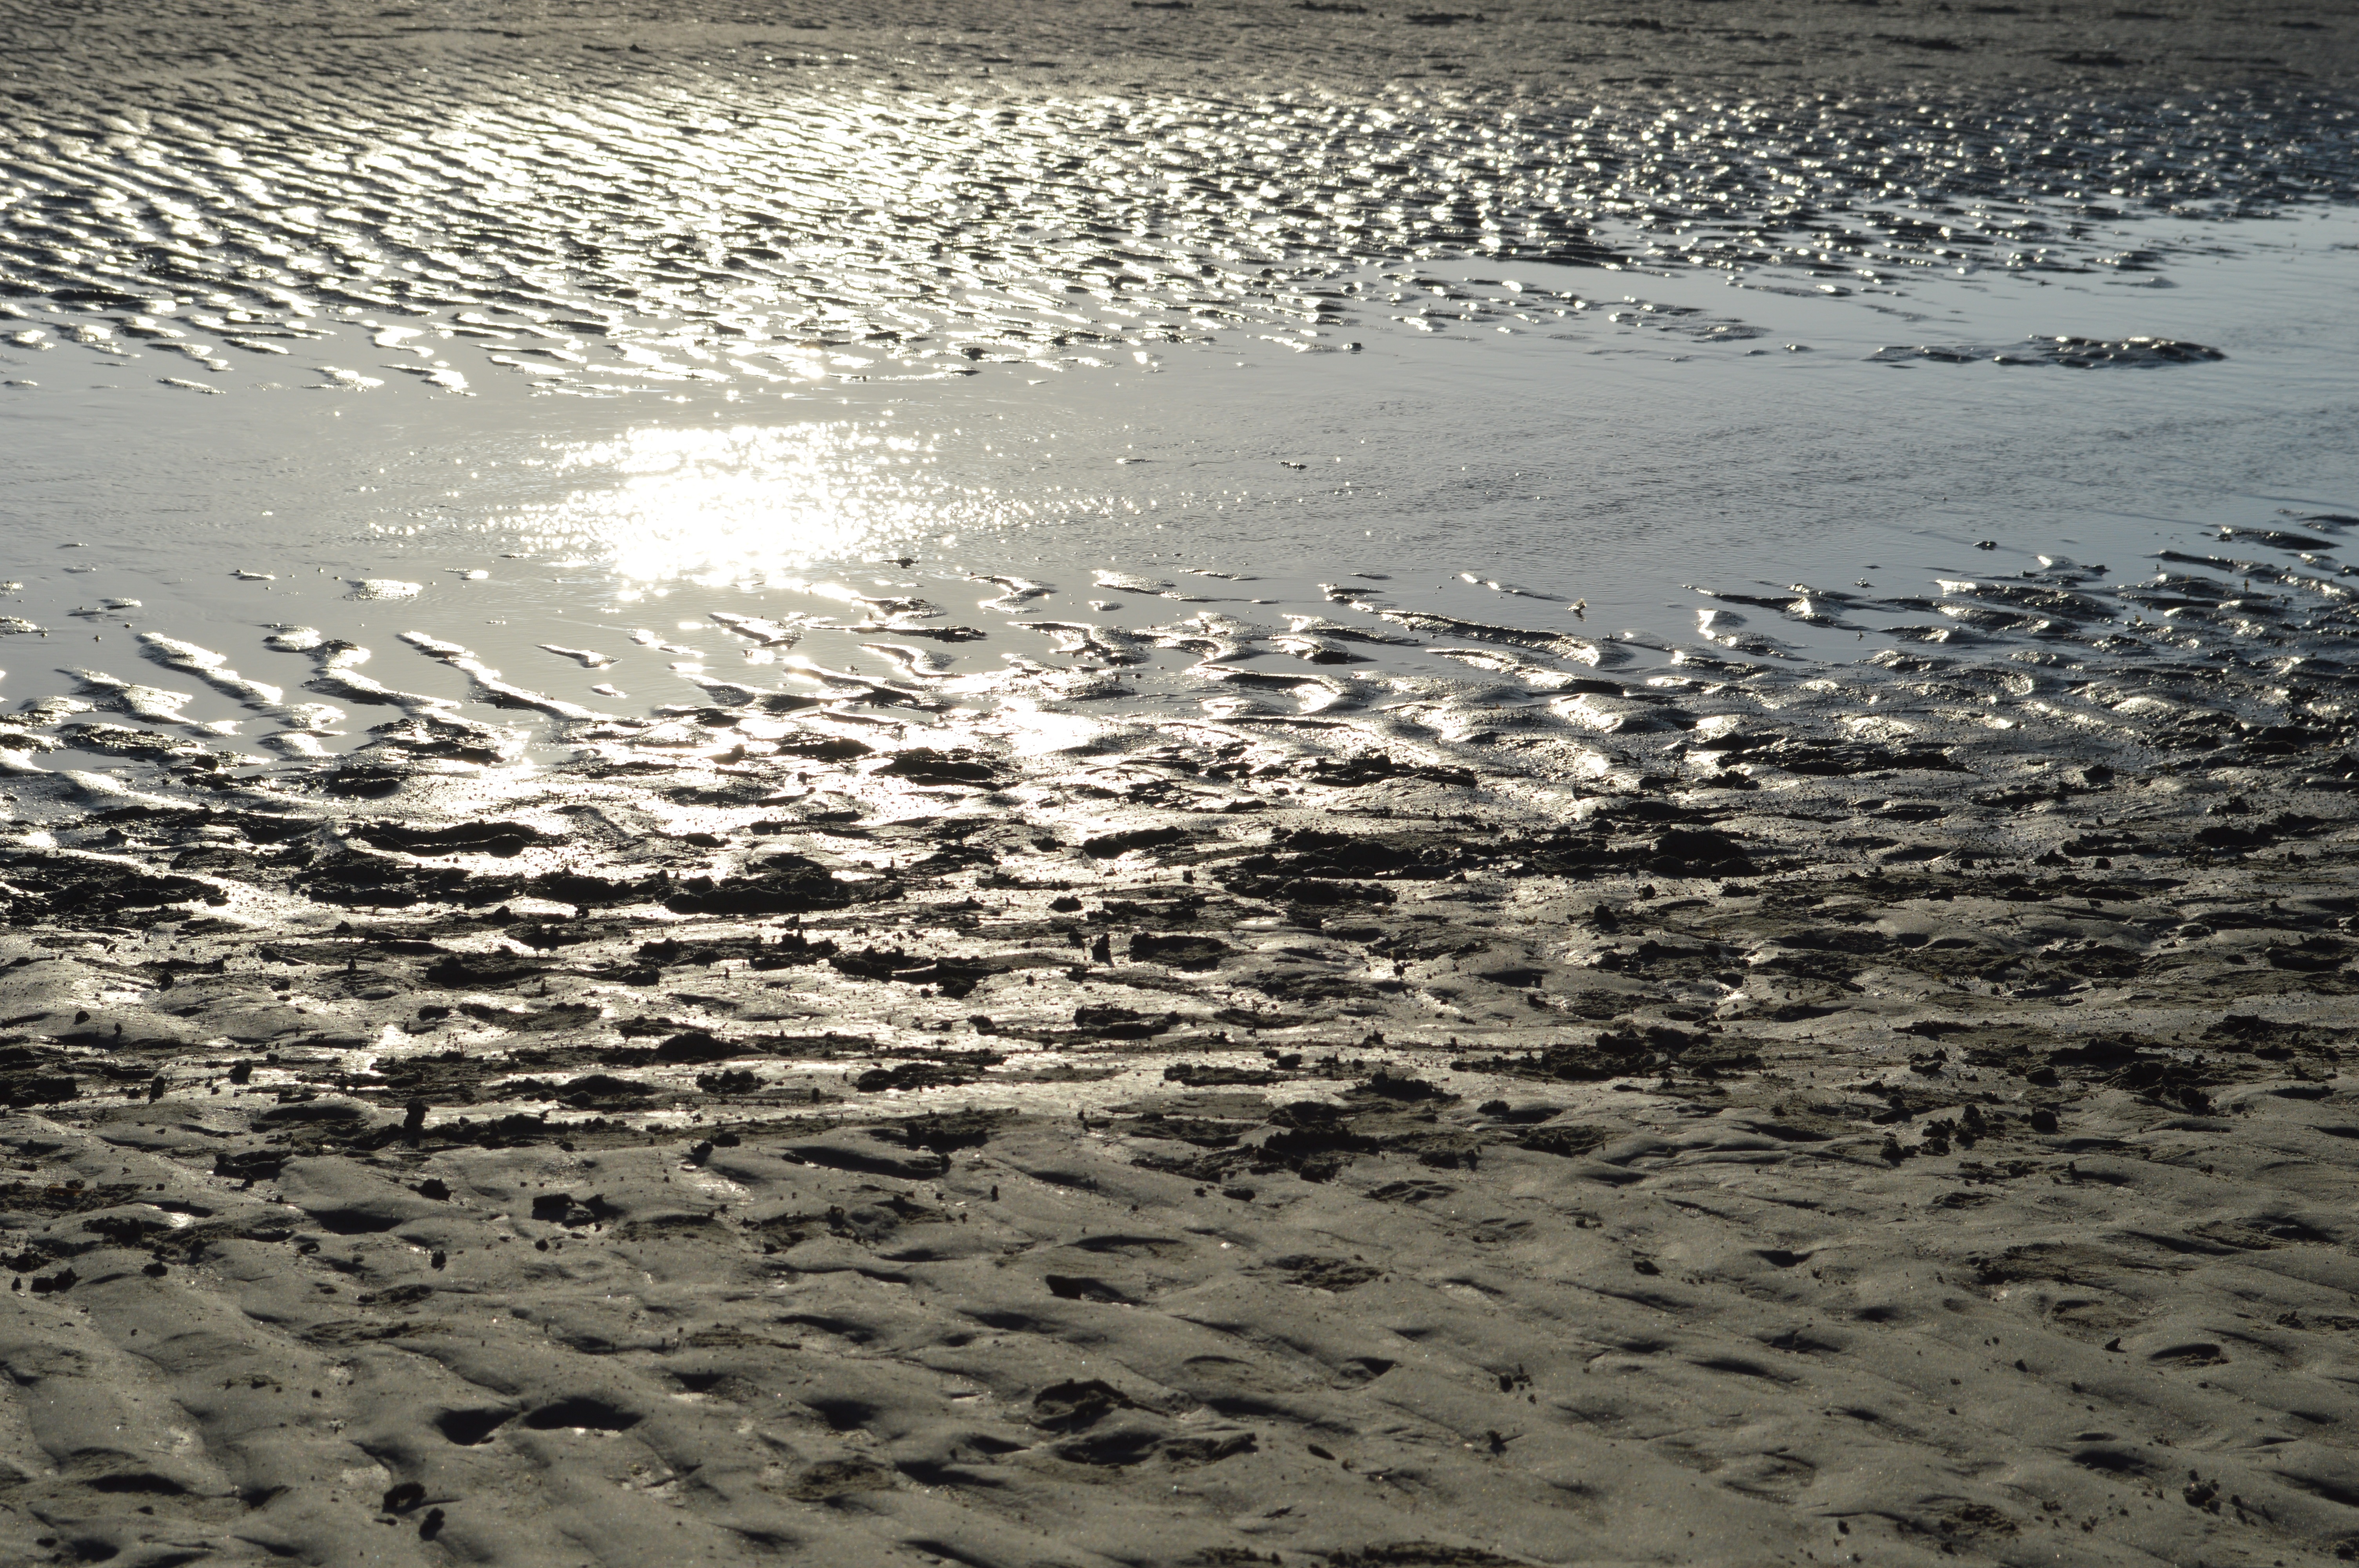
beach, sea, coast, water, sand, rock, ocean, horizon, cloud, sunlight, air, shore, wave, view, wind, pier, reflection, island, monochrome, material, body of water, relief, wadden, walk on the beach, mudflat, schiermonnikoog, west frisian, wind wave